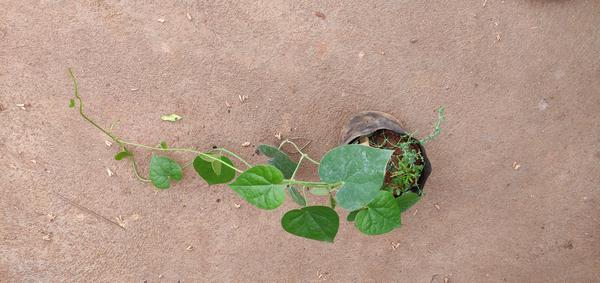
Plant: Amruta_Balli